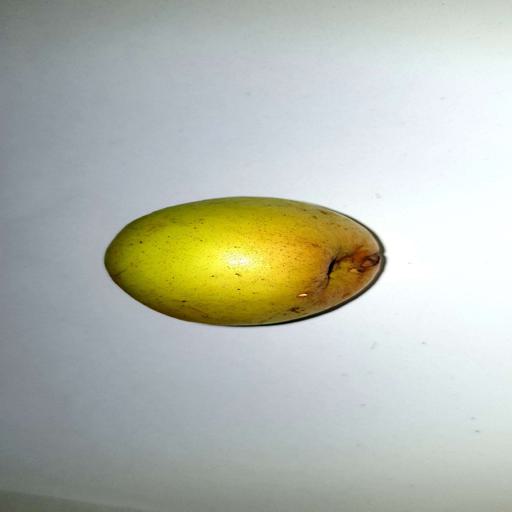
Label: healthy